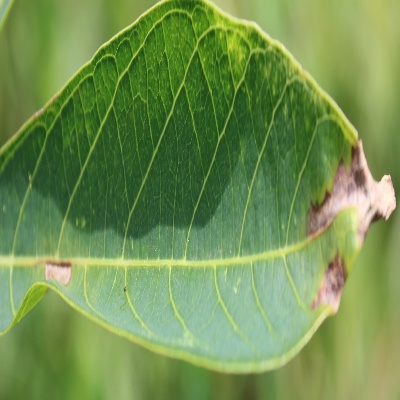
Crop: Cassava
Condition: bacterial blight